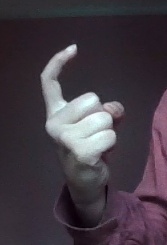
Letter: ra